1st Maryland Infantry Regiment (Confederate)

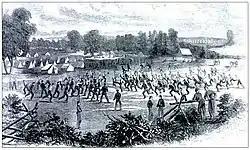
Camp Johnson, near Winchester, Virginia This engraving shows the 1st Maryland Infantry Regiment "playing football before evening parade". Published in Harper's Weekly on August 31, 1861. The Marylanders wear uniforms received in May and June 1861

The 1st Maryland Infantry Regiment was a regiment of the Confederate army, formed shortly after the commencement of the American Civil War in April 1861. The unit was made up of volunteers from Maryland who, despite their home state remaining in the Union during the war, chose instead to fight for the Confederacy. The regiment saw action at the First Battle of Manassas, in the Shenandoah Valley Campaign, and in the Peninsular Campaign. It was mustered out of service in August 1862, its initial term of duty having expired. Many of its members, unable or unwilling to return to Union-occupied Maryland, went on to join a new regiment, the 2nd Maryland Infantry, CSA, which was formed in its place.